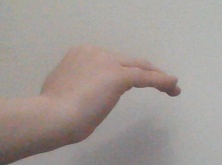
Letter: haa